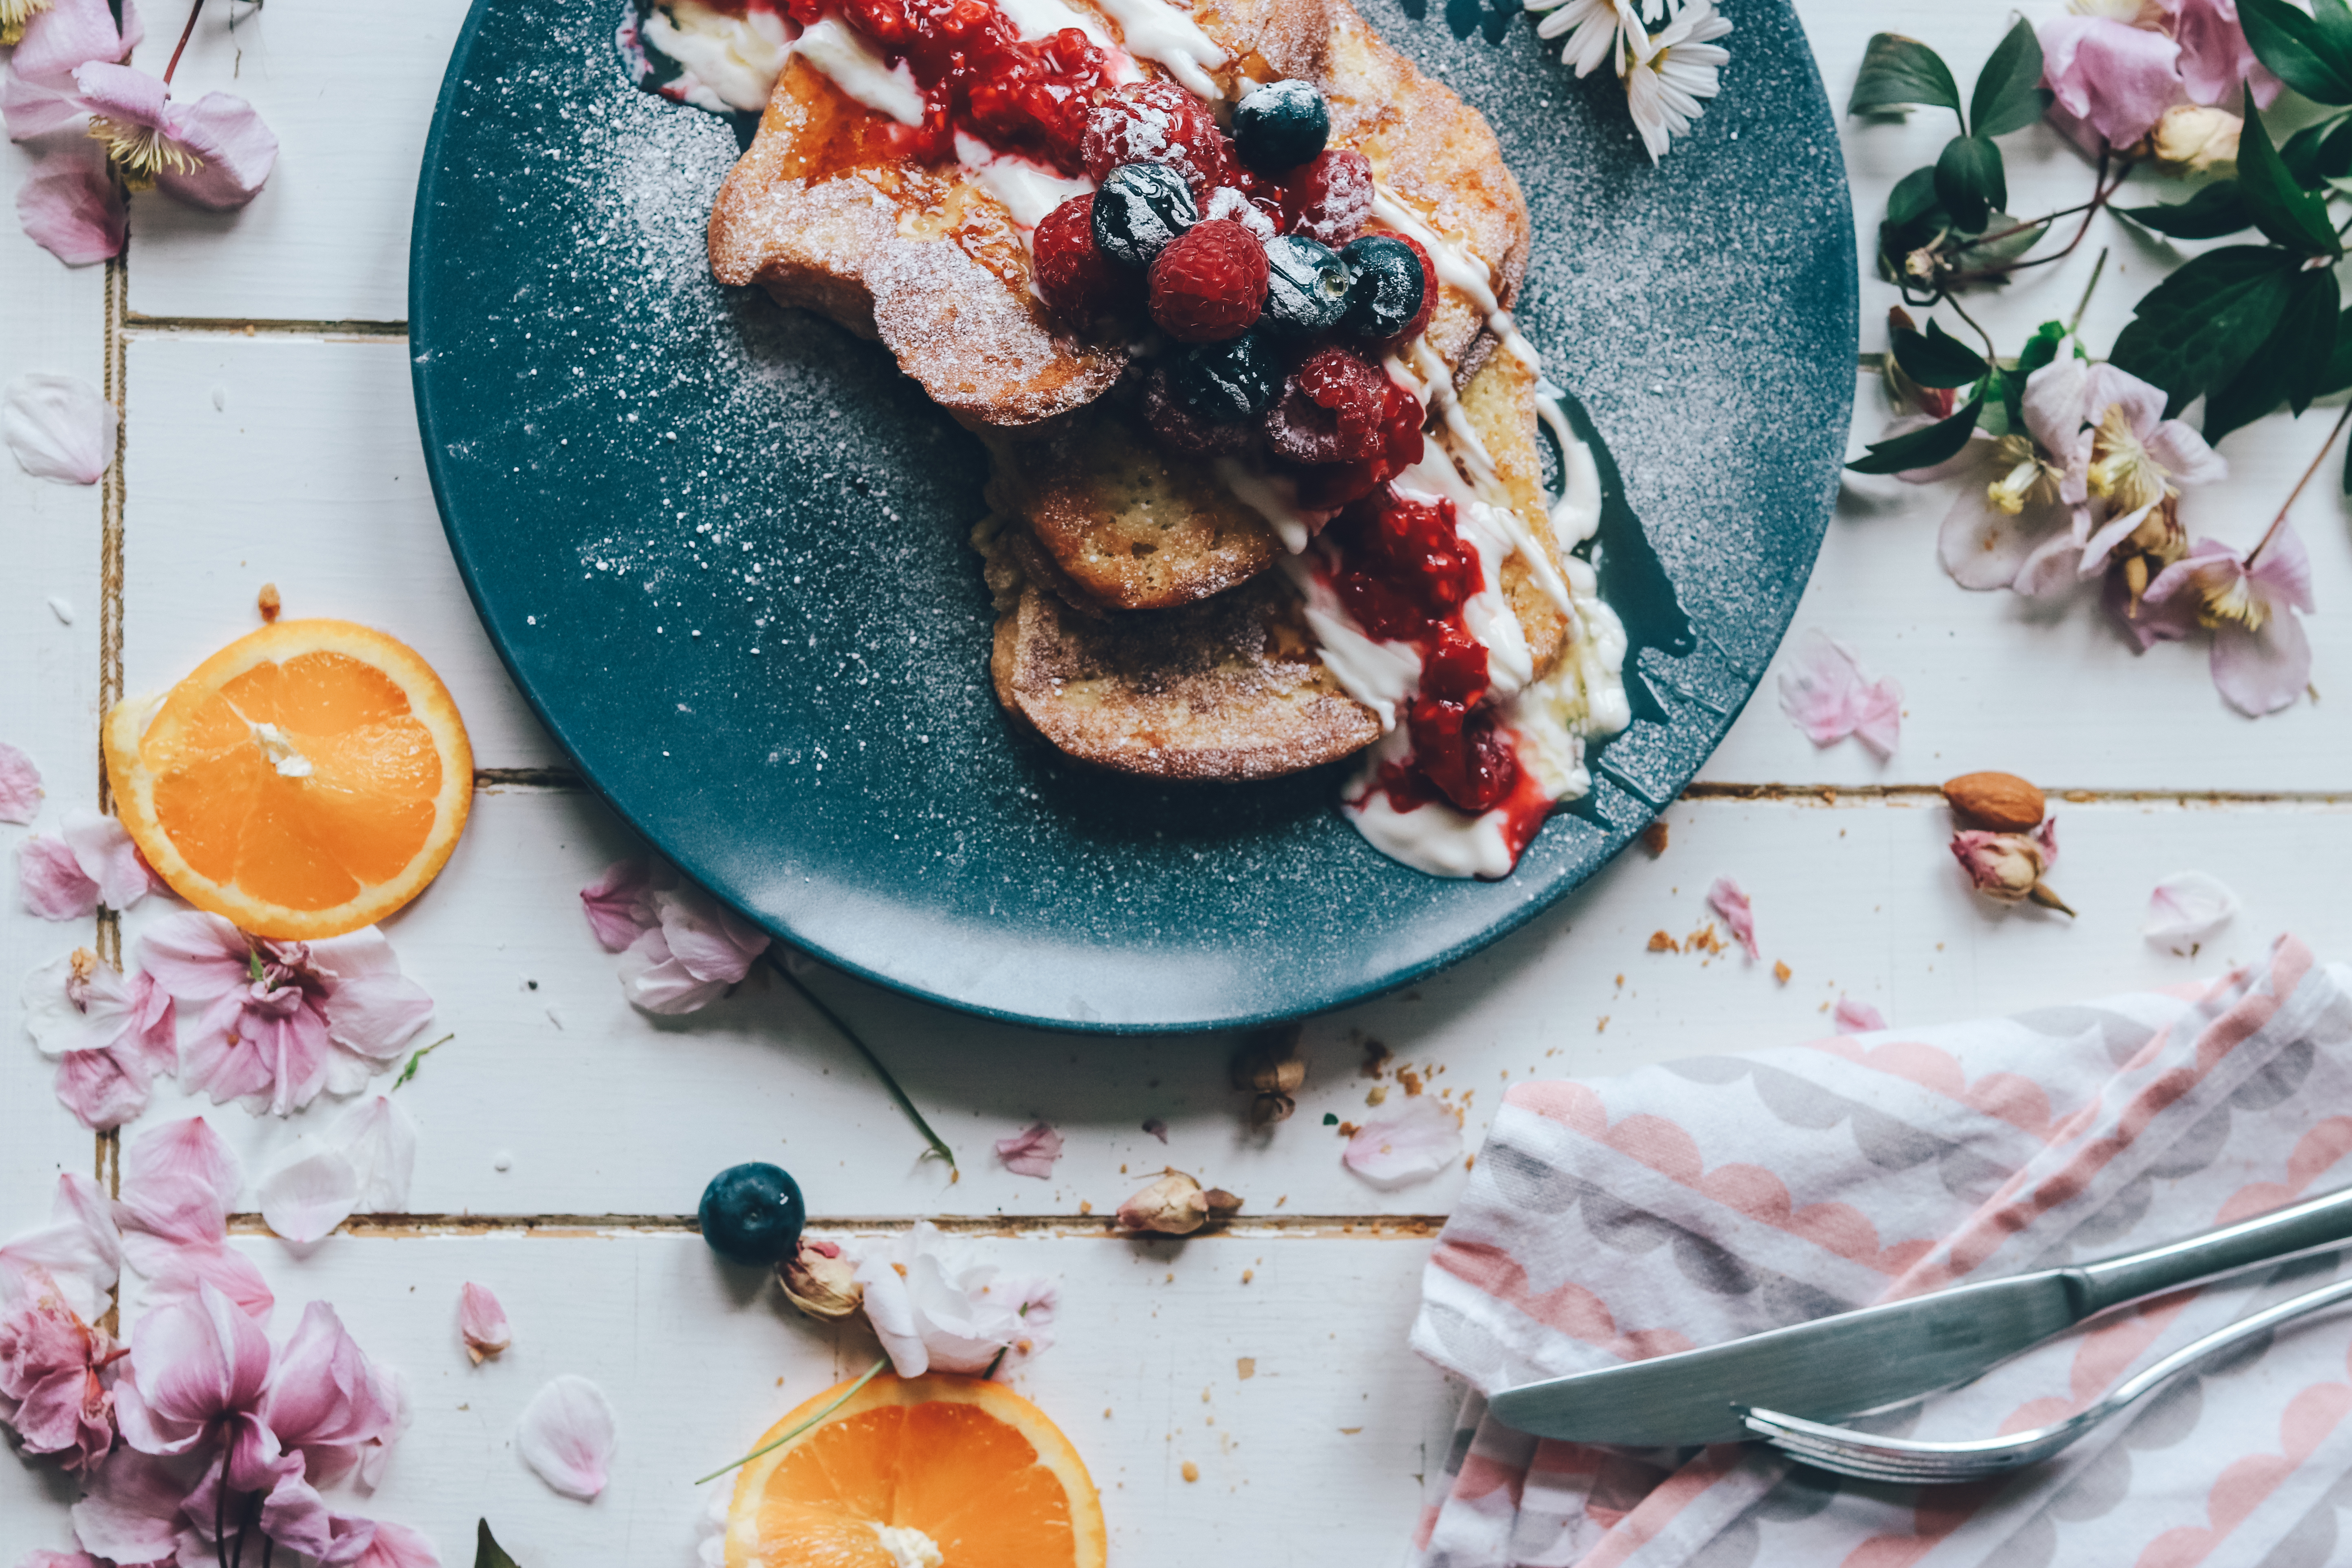
plant, fruit, berry, dish, meal, food, produce, breakfast, baking, dessert, sweetness, flowering plant, land plant